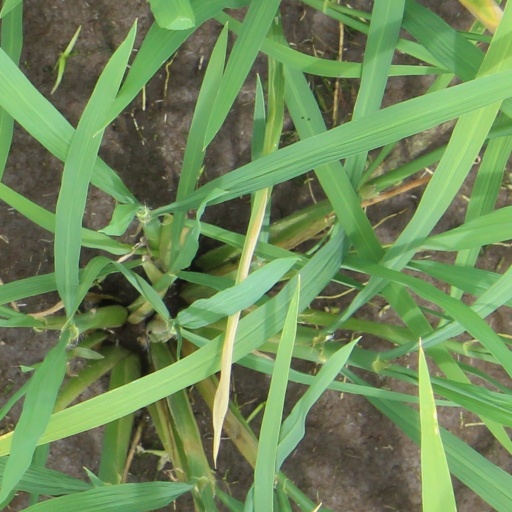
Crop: rice